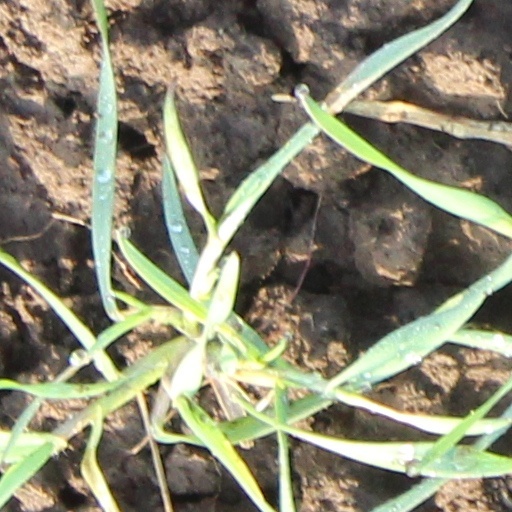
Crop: wheat